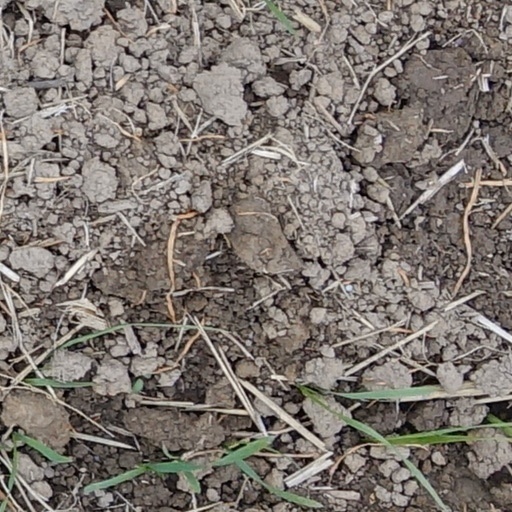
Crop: wheat